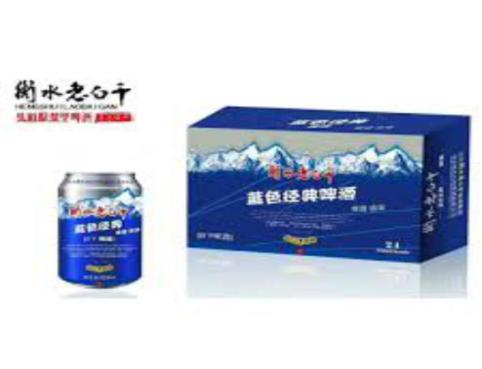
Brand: hengshui laobaigan
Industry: Food